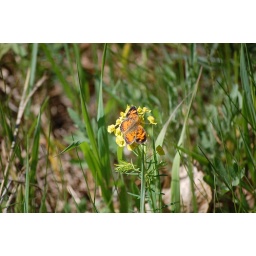
Pearly crescent spot butterfly on a yellow wildflower in the Albany Pine Bush